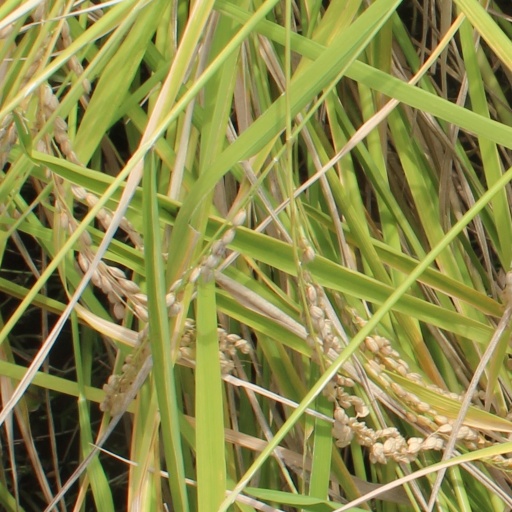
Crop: rice